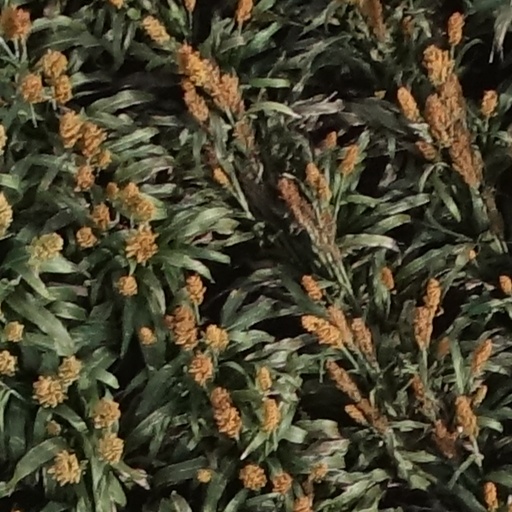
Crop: sorghum